Battle of Broodseinde

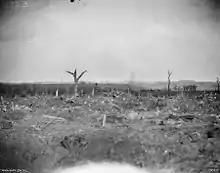

The capture of the ridges was a great success and Plumer called the attack "... the greatest victory since the Marne" and , the German official history, referred to "... the black day of October 4". There had been an average advance of and the 3rd Australian Division moved forward up to . The X Corps divisions had managed to take most of their objectives about forward, gaining observation over the Reutelbeek valley but had relinquished ground in some exposed areas. The British artillery fired a standing barrage for two and a half hours while the infantry dug in undisturbed and German counter-attacks were dispersed with artillery fire.